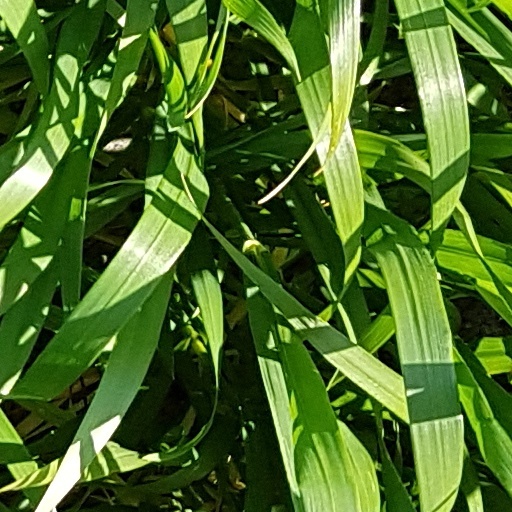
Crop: wheat